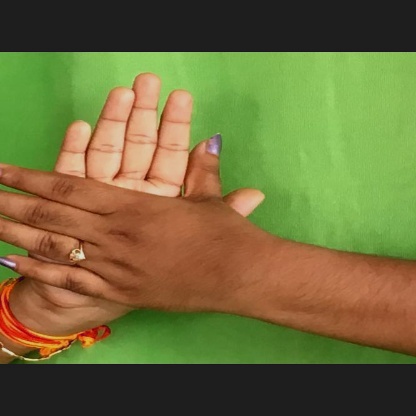
Mudra: Chakra